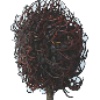
Label: Rambutan 1